Rail transport in Central America

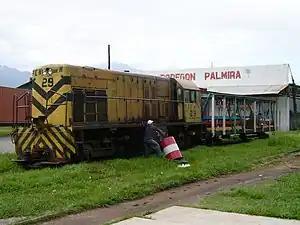
Passenger train in La Ceiba on January 11, 2005. Engineer tanks fuel manually from a barrel. Colorful passenger car (former box car without walls) is attached to the right.

Railroads in Honduras have been built in the northern lowlands (Valle de Sula) since the 1880s by two competing banana growers - United Fruit and Standard Fruit. They never extended to the capital (Tegucigalpa) or to the Pacific coast and never linked to other countries. In 1993, the combined network had 785 km. All railroads in Honduras are . In 2006, three separate segments operated under the management of FNH - Ferrocarril Nacional de Honduras: